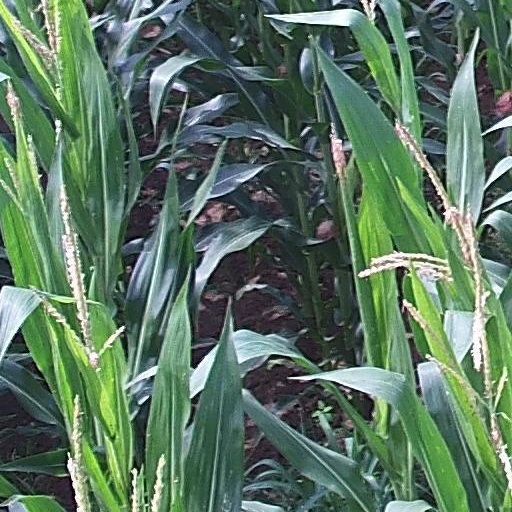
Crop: maize; corn